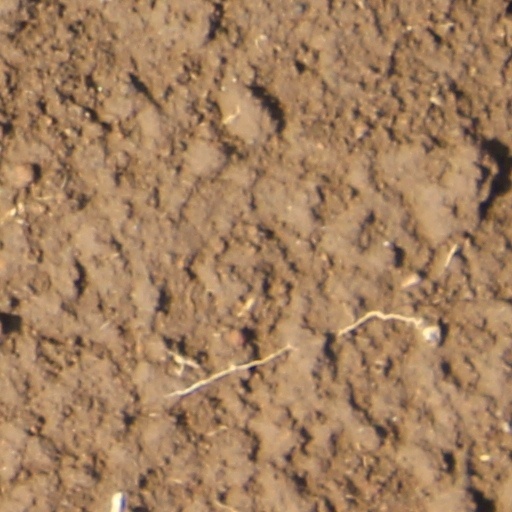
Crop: wheat